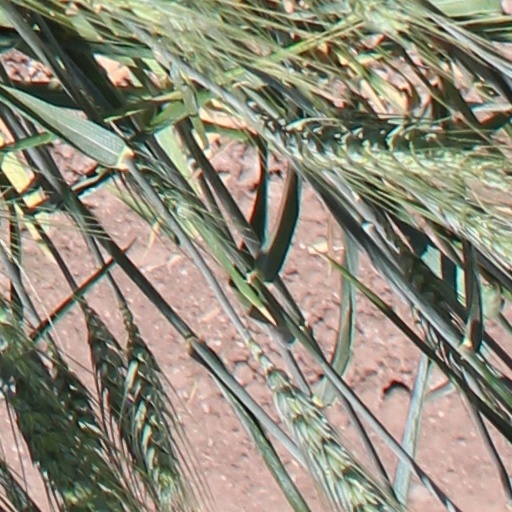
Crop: wheat